Laleli, Fatih

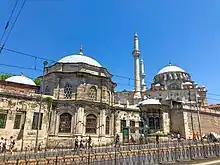
Tomb of Mustafa III and the Laleli Mosque on Ordu Street in Laleli

Laleli (meaning 'with tulips' in Turkish) is a neighbourhood of Fatih, Istanbul, Turkey, lying between Beyazıt and Aksaray. It is known for its large textile wholesaling business and is home to the Literature and Science Faculties of Istanbul University, designed by Sedad Hakkı Eldem and Emin Onat in the 1940s. It is served by a stop on the T1 tram line which runs along Ordu Caddesi.